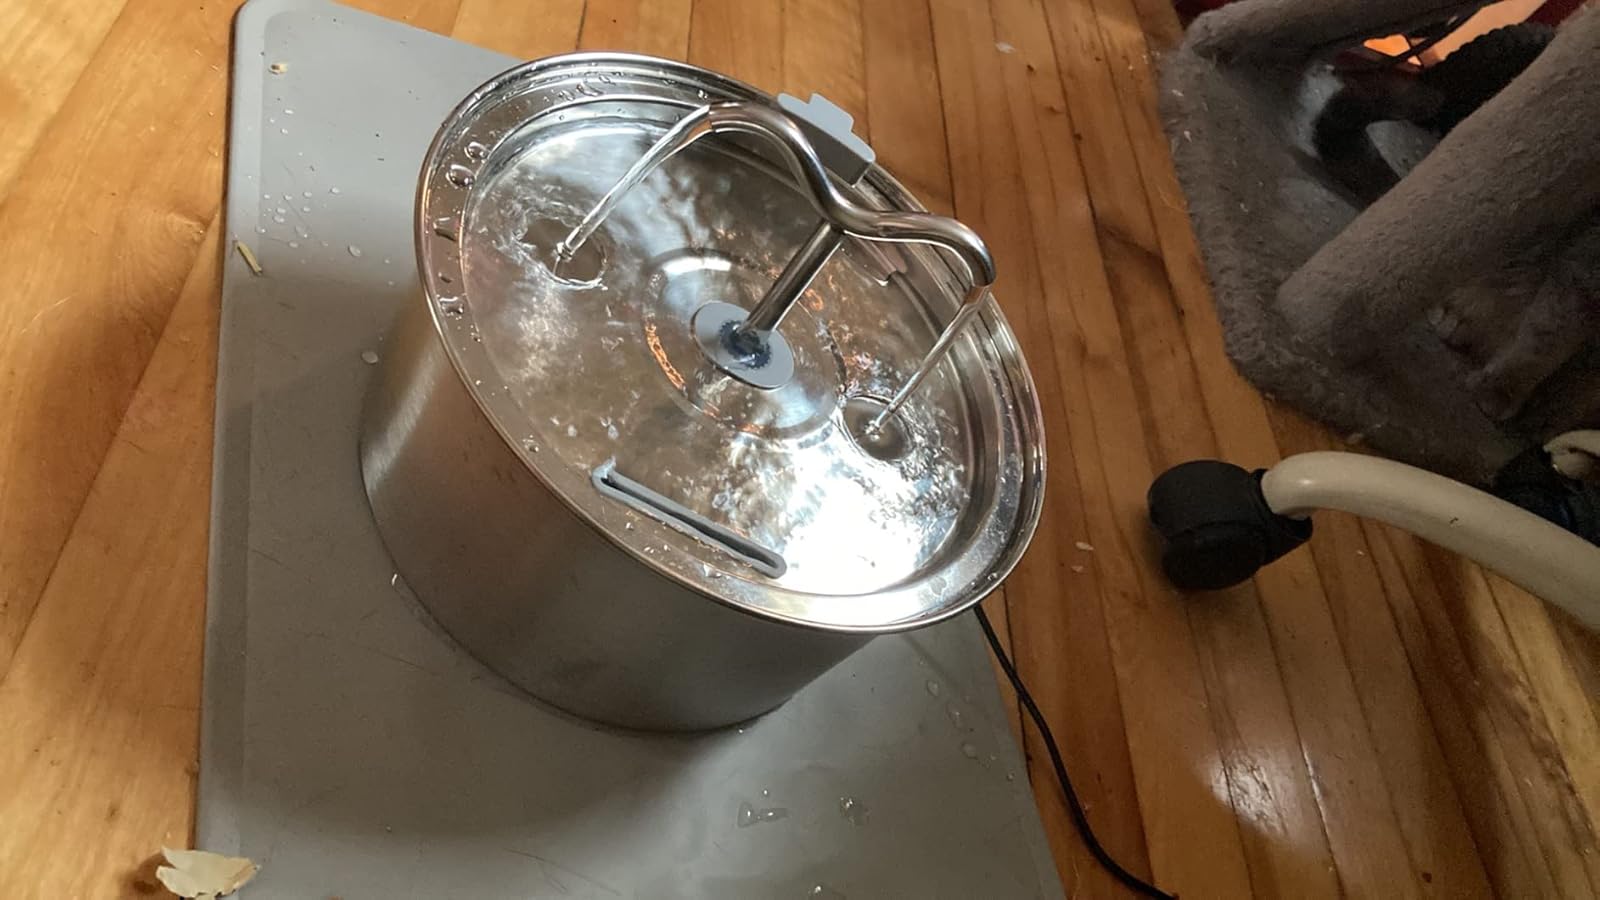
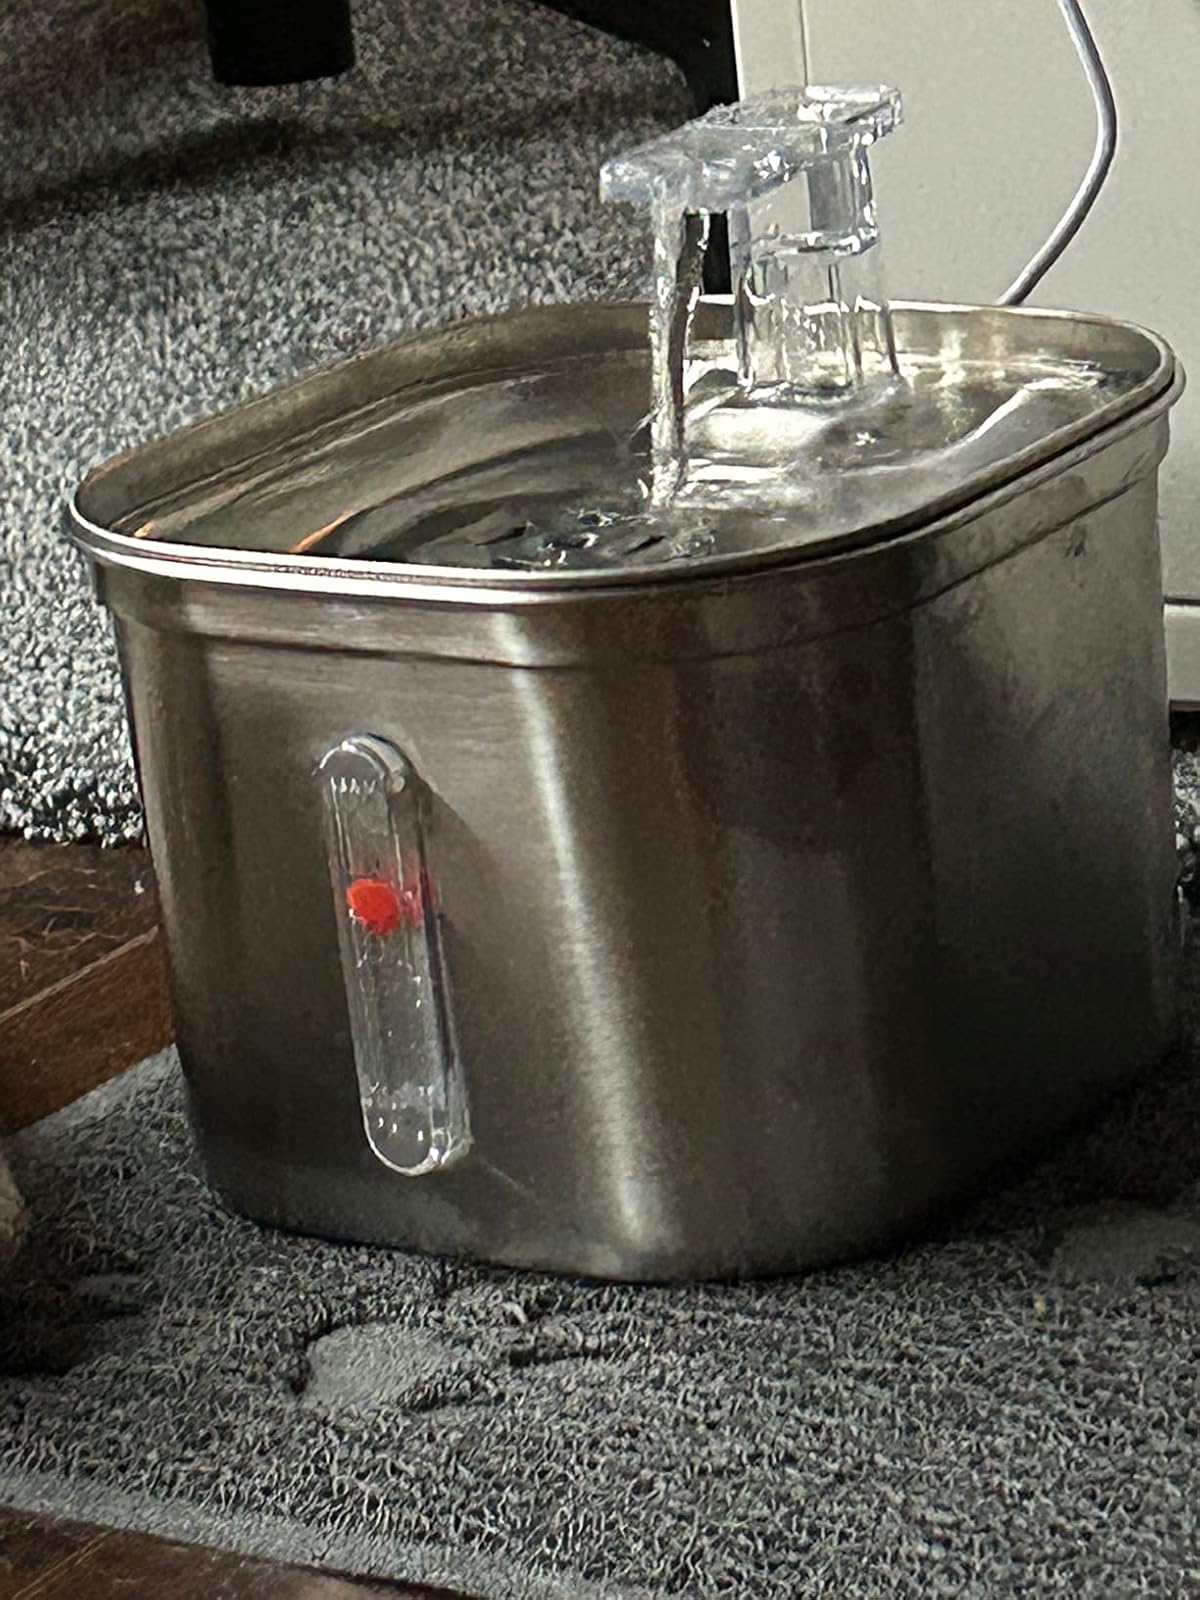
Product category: items_bowl
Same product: no